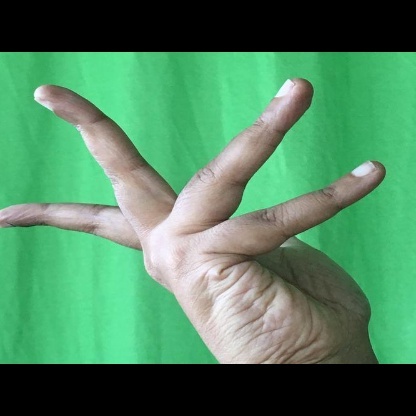
Mudra: Alapadmam